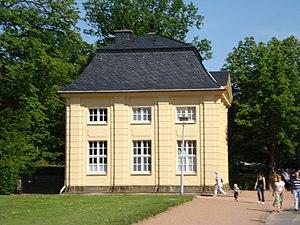
Le Grand Jardin de Dresde est un parc qui entoure le palais du Jardin de Dresde et qui a été dessiné pour le prince Jean-Georges III de Saxe à partir de 1676, dans le style baroque. Il a été plusieurs fois agrandi au cours de son histoire et s'étend aujourd'hui sur une surface d'1,8 km². Il est ouvert au public depuis 1814.